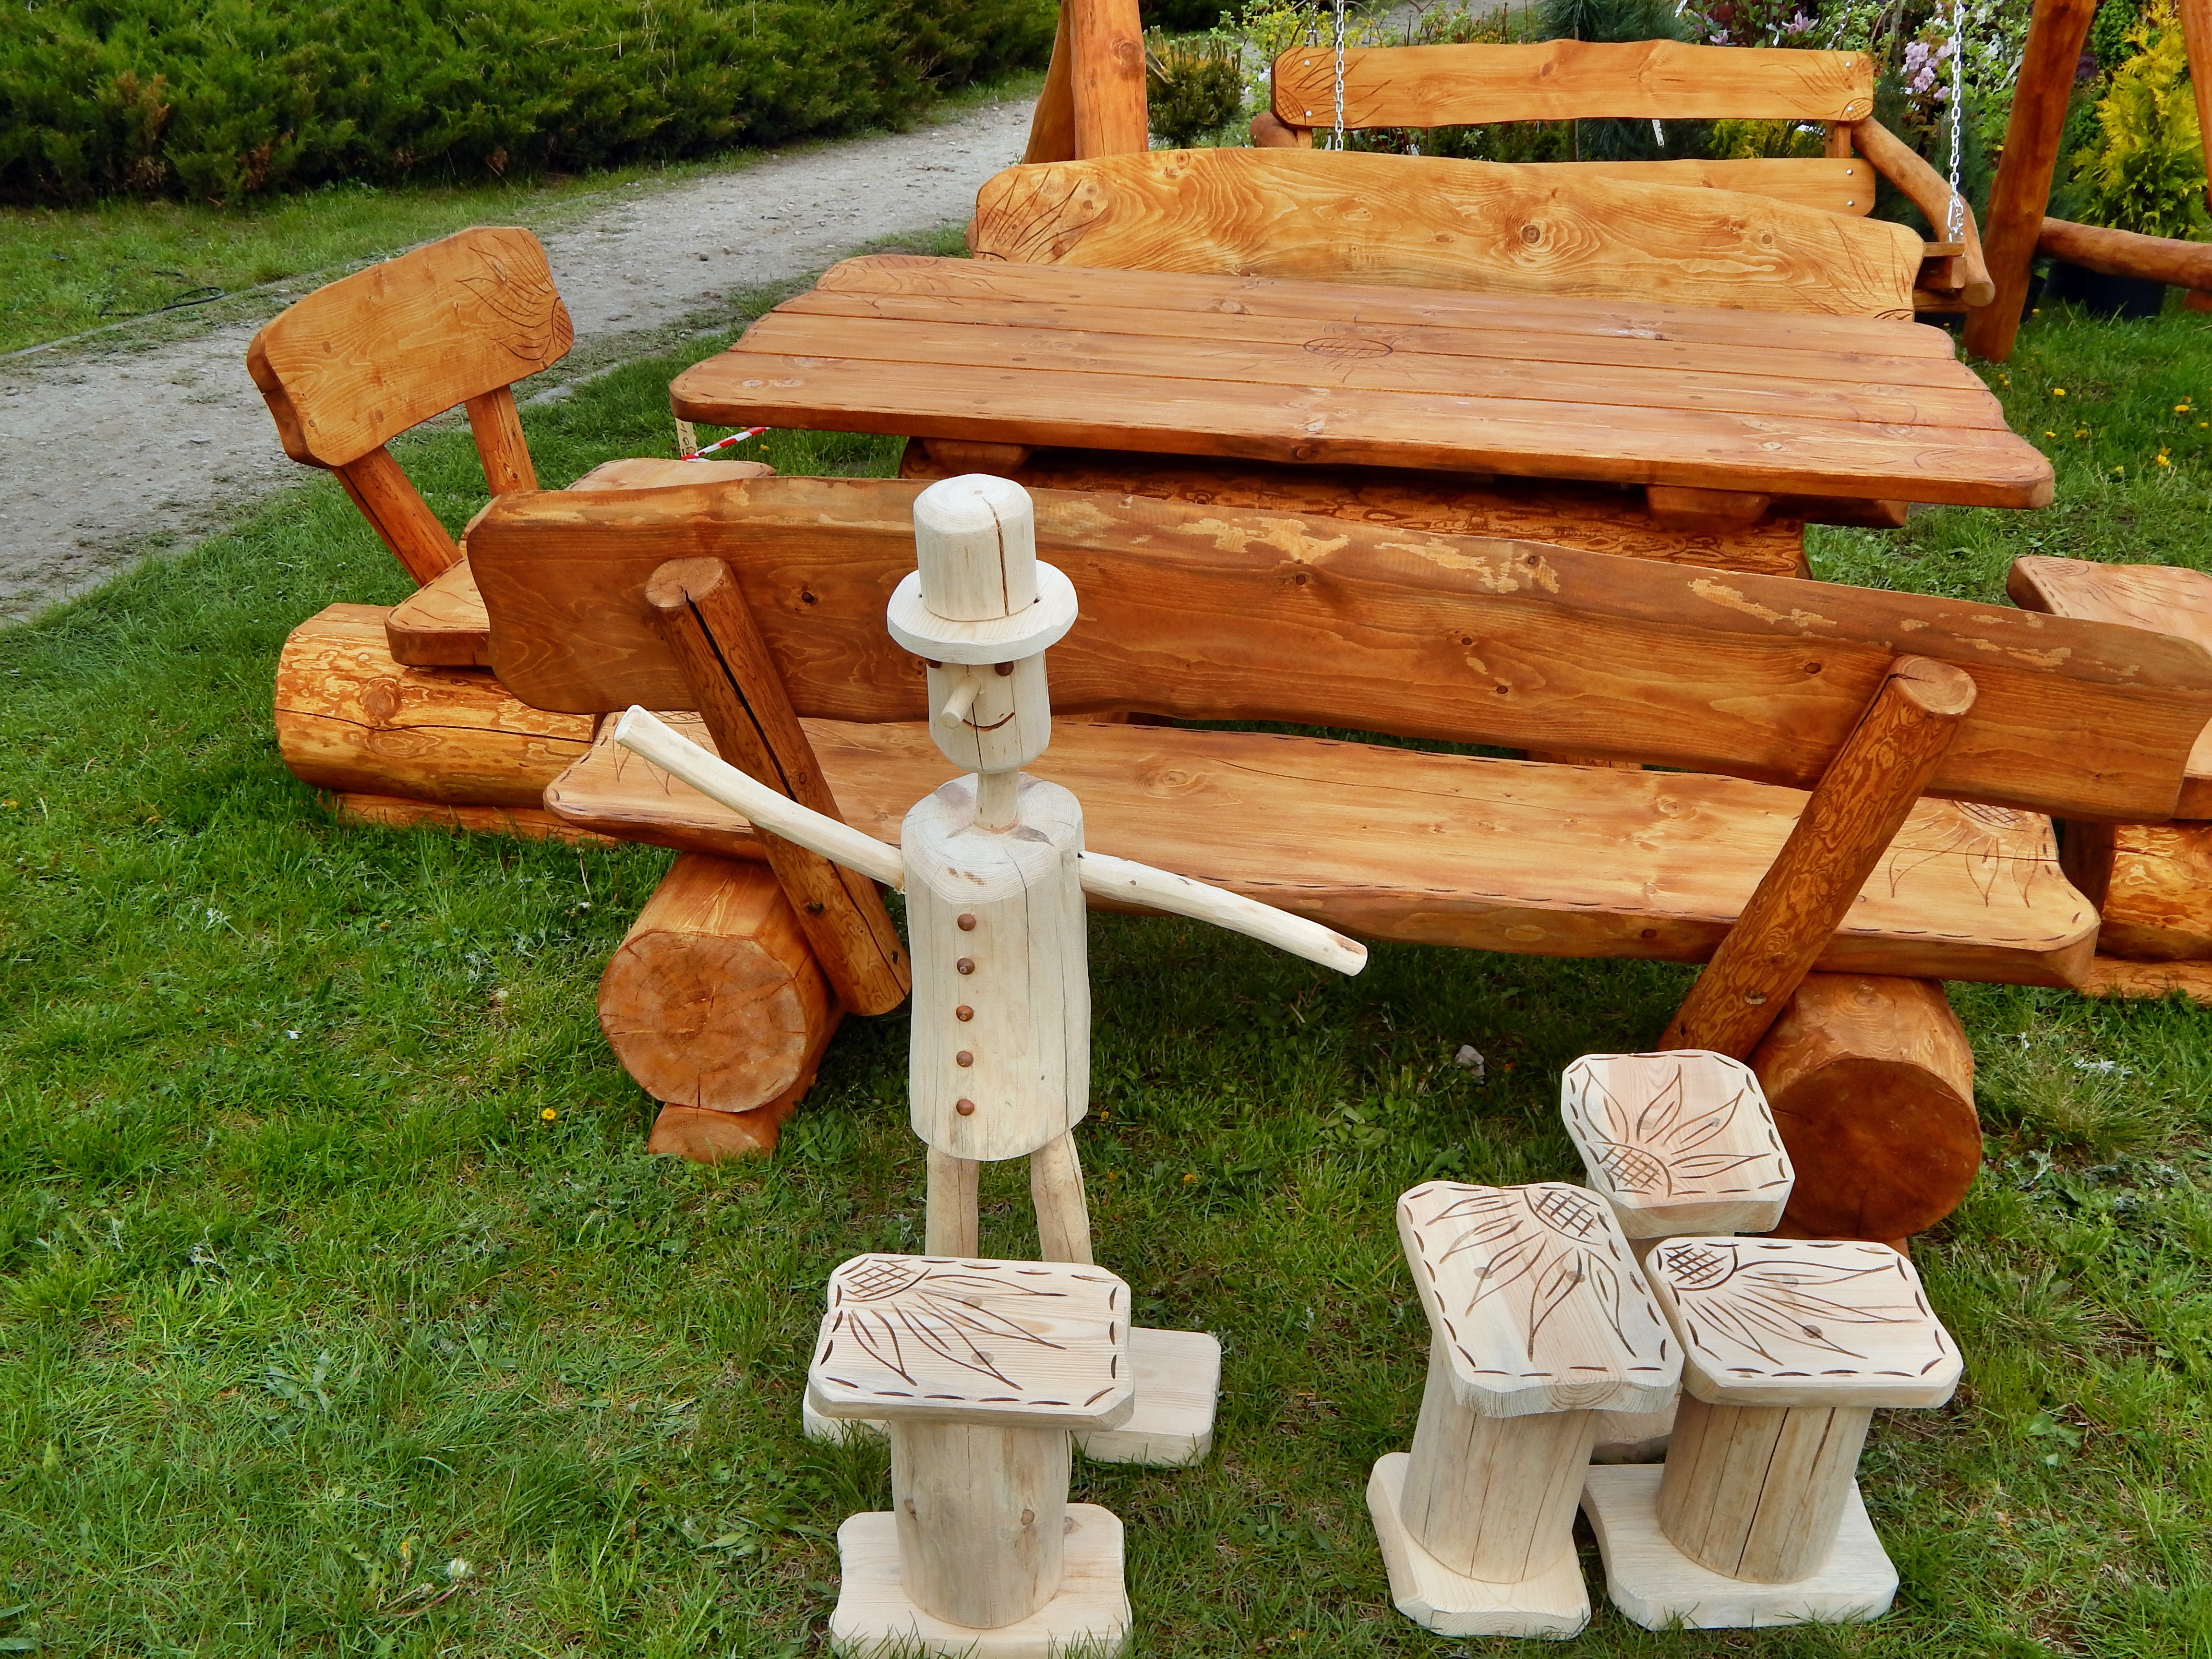
table, wood, lawn, decoration, backyard, furniture, ornament, sculpture, carving, handicraft, the figurine, man made object, outdoor play equipment